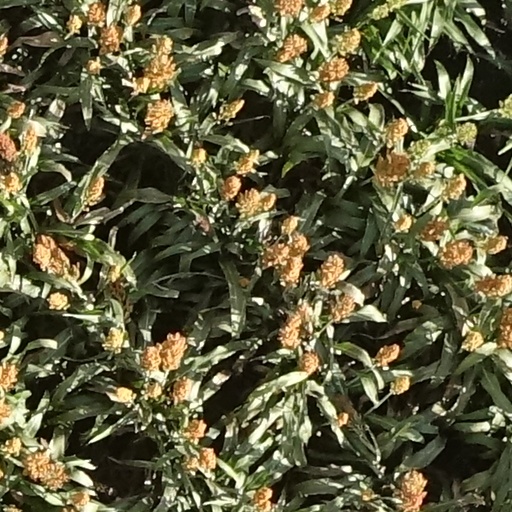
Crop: sorghum